Thomas J. Watson Jr.

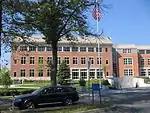
Olive and Thomas J. Watson Jr. Pavilion at Greenwich Hospital

Watson was the principal benefactor of the Watson Institute for International Studies at Brown University and the Thomas J. Watson Fellowship (which supports students to study a topic of personal interest for a year) and other charitable gifts.